Ng Gim Choo

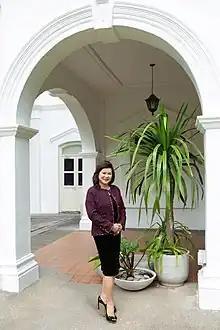
Ng Gim Choo

Ng Gim Choo is a Singaporean businesswoman and the founder and chairwoman of the EtonHouse International Education Group, a global network of international schools headquartered in Singapore. Formerly an auditor at Ernst & Young, Ng entered the education sector in the 1990s.